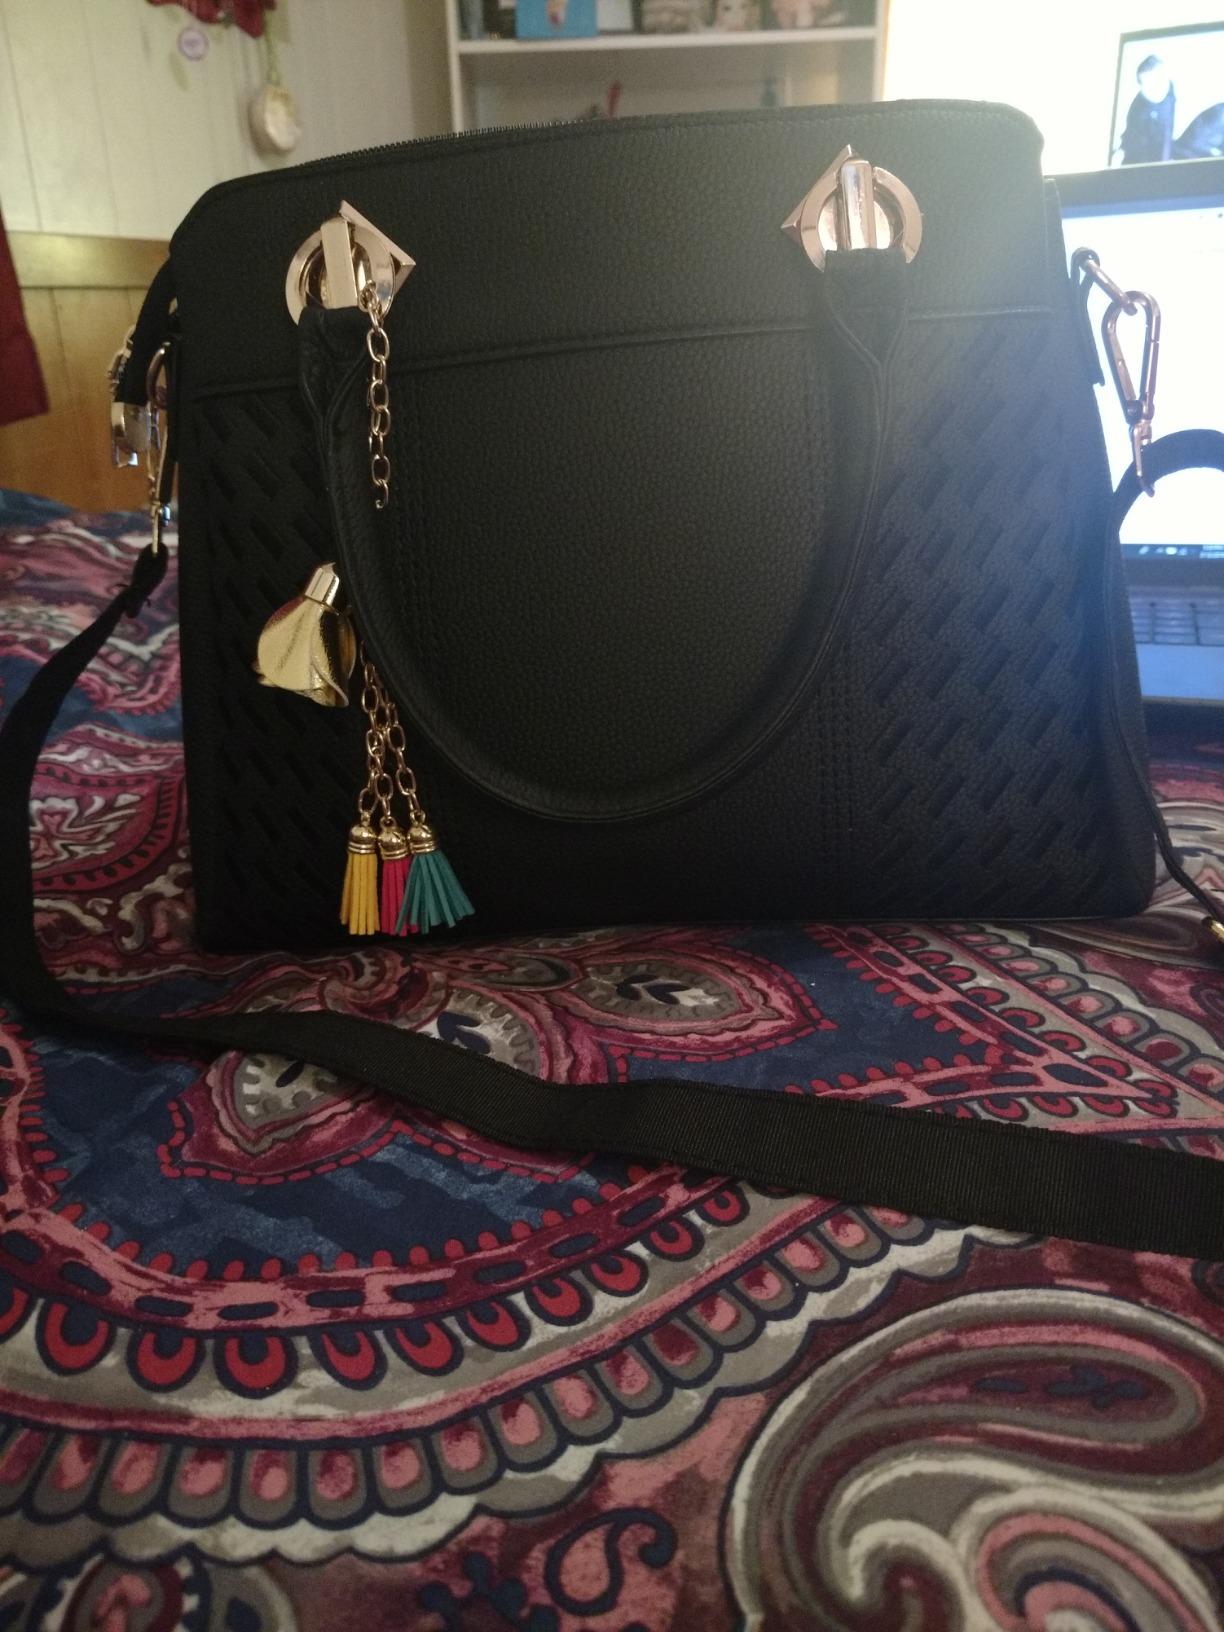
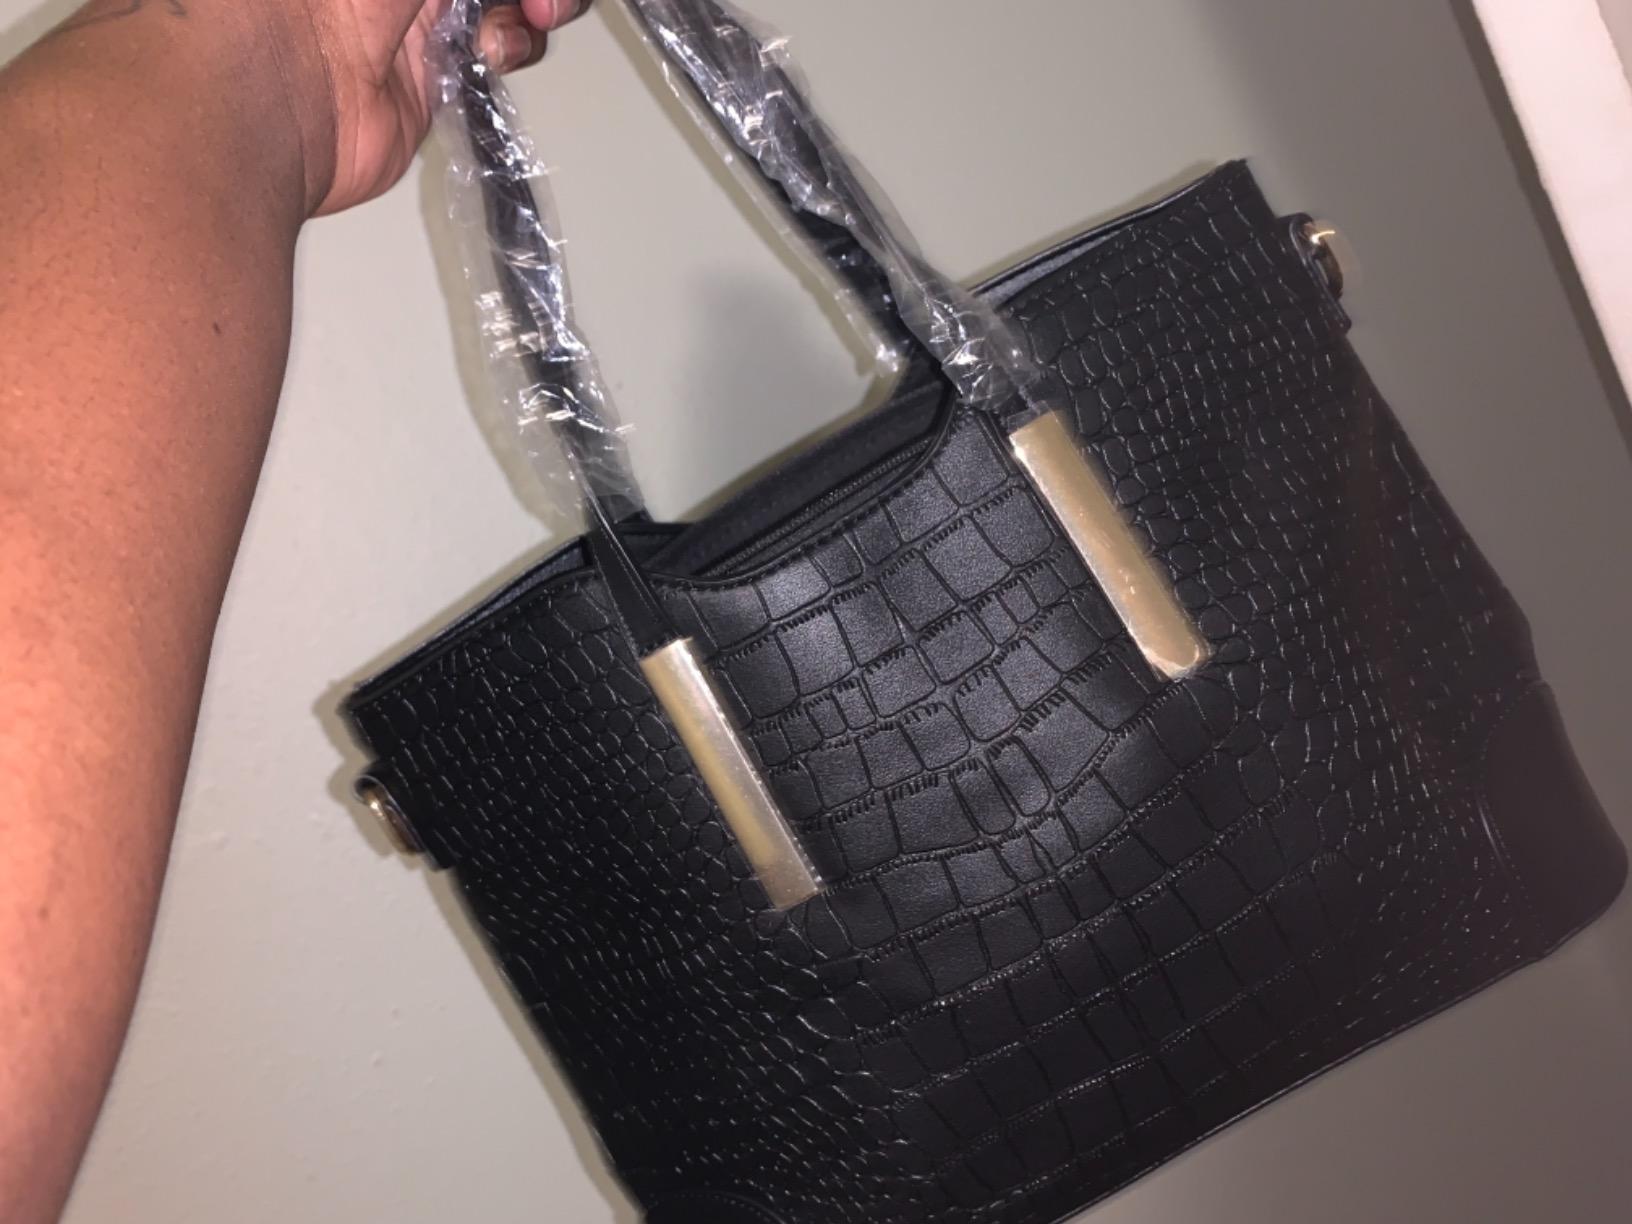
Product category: accessories_handbag
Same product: no